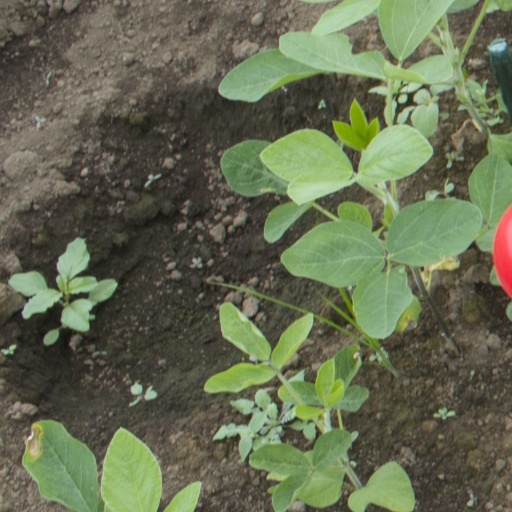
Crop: soybean